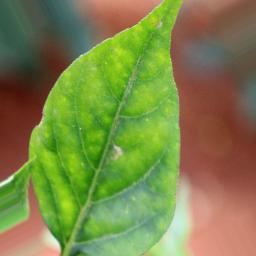
Label: healthy